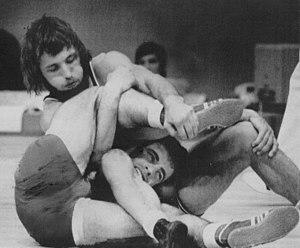
Richard Sanders est un lutteur américain spécialiste de la lutte libre.